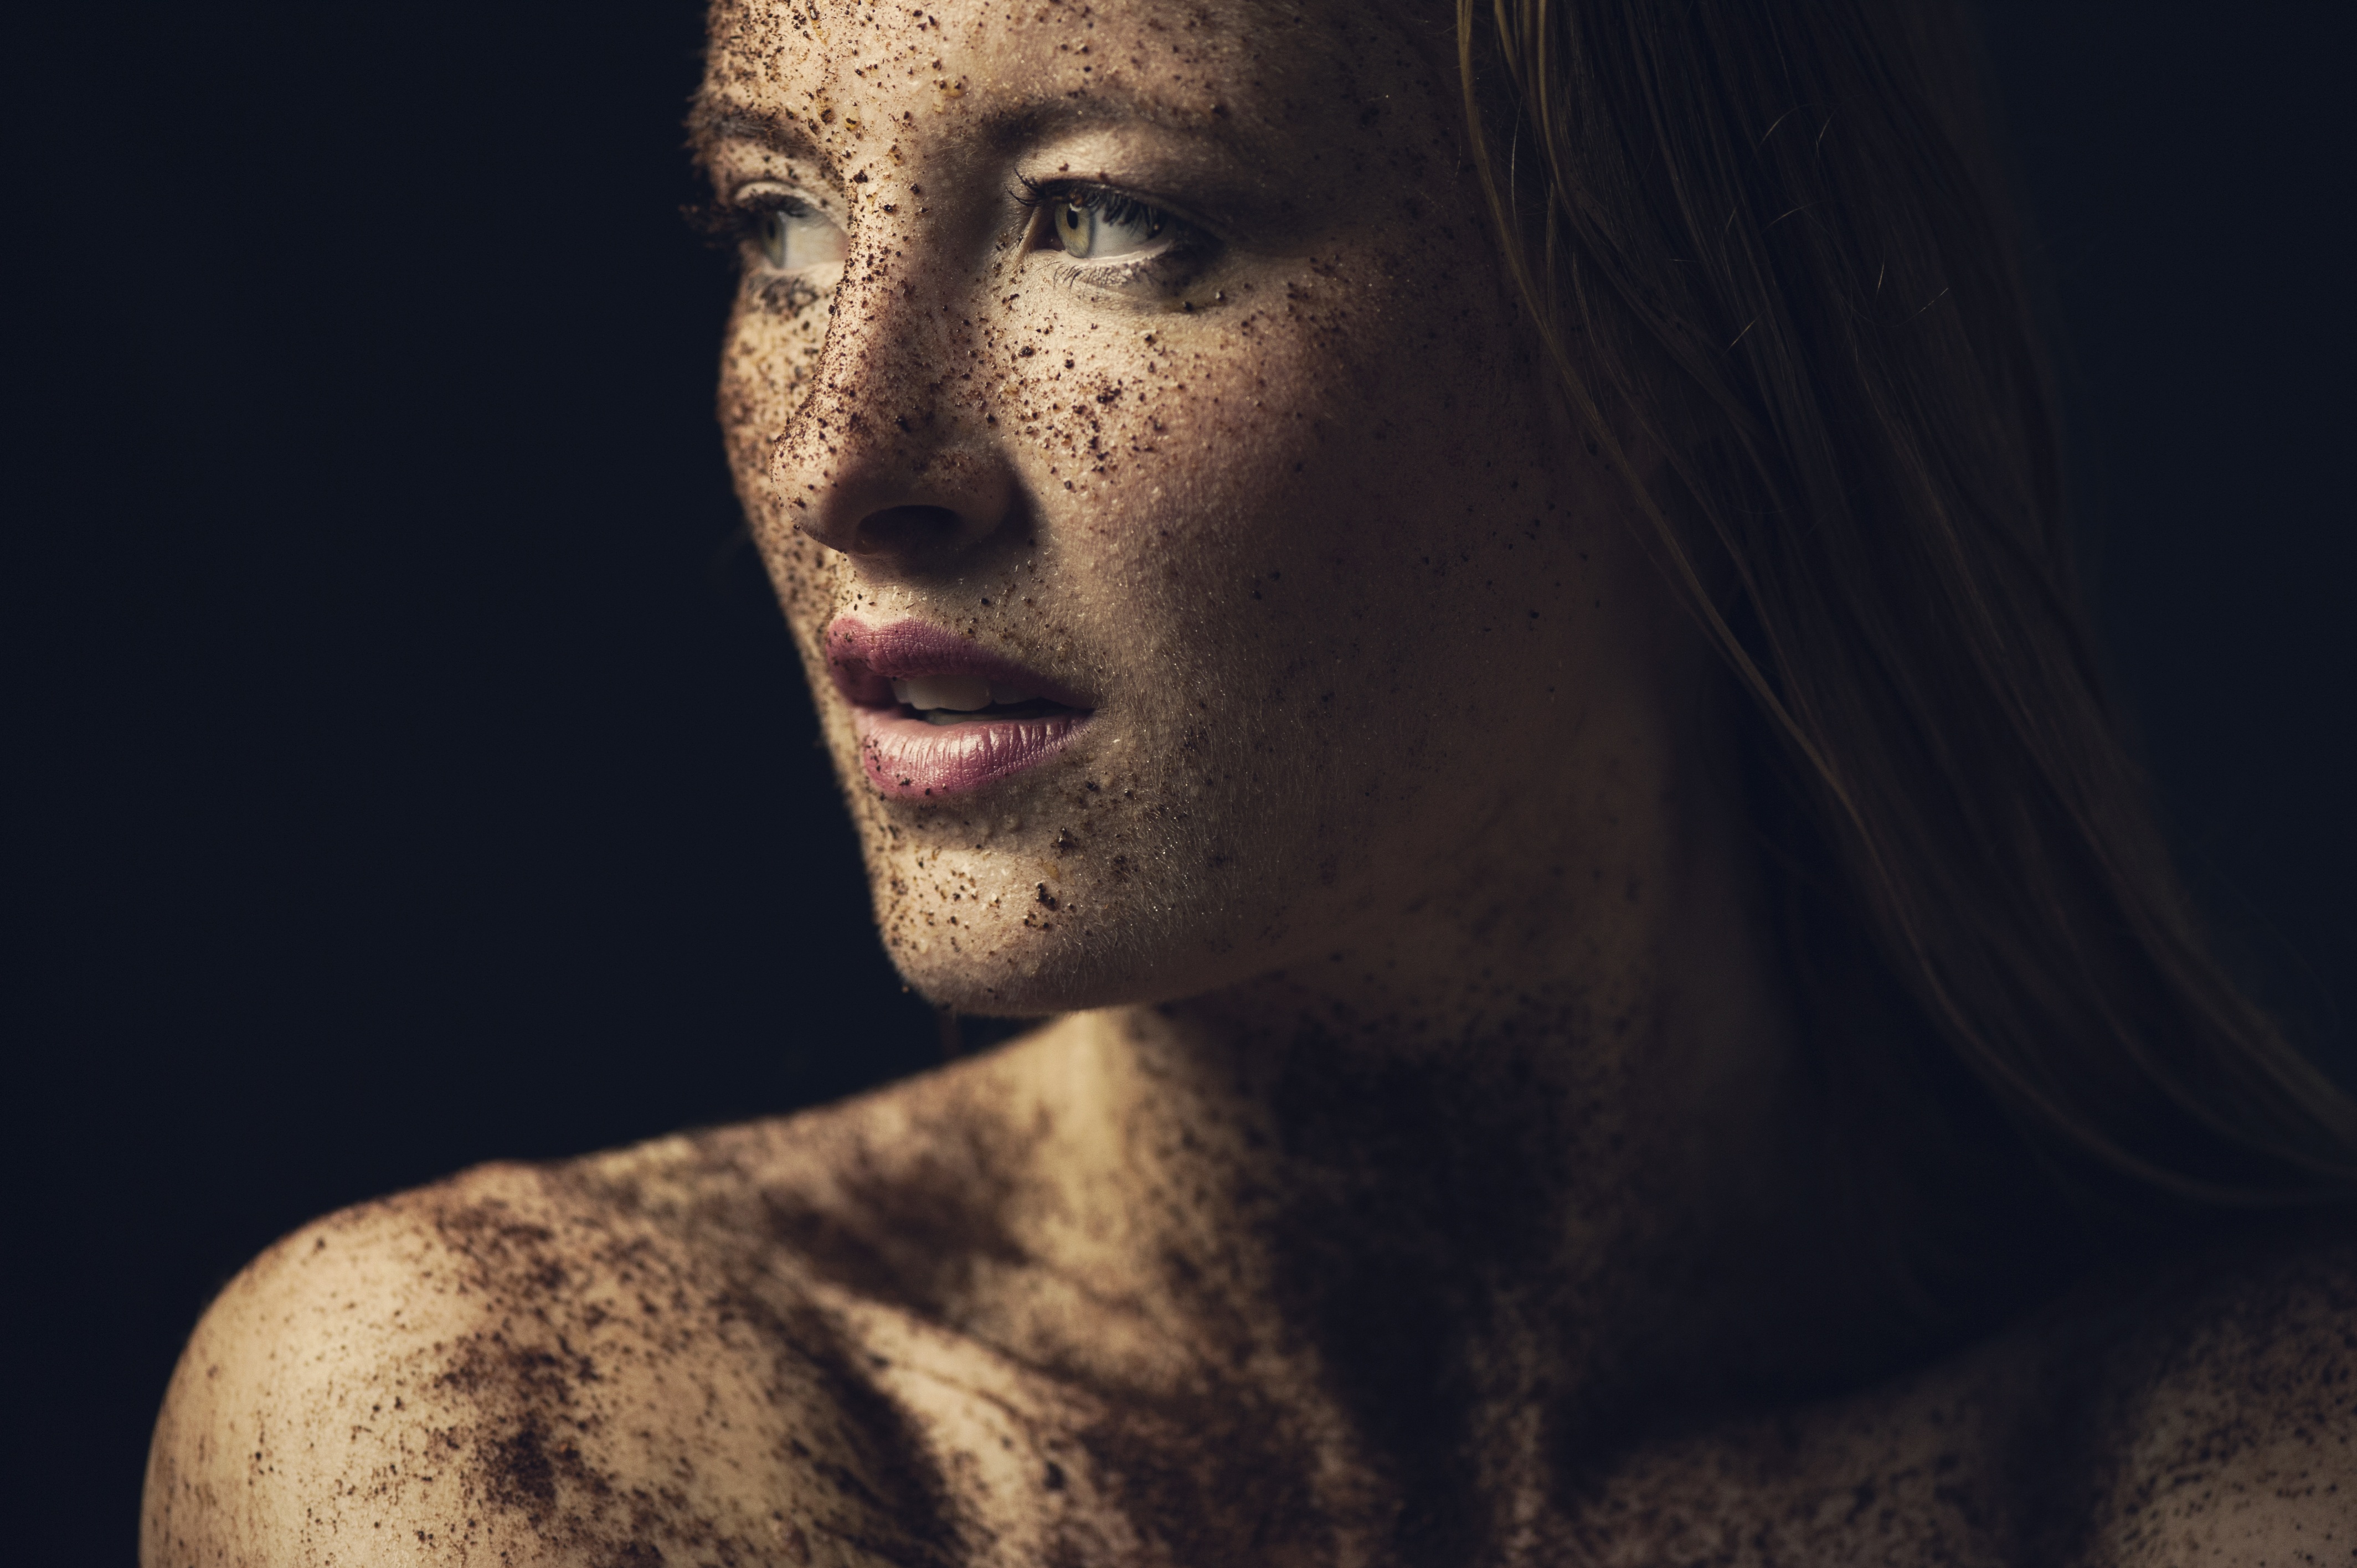
man, coffee, woman, photography, male, statue, portrait, young, darkness, closeup, close up, face, sculpture, art, head, beauty, portrait photography, art model